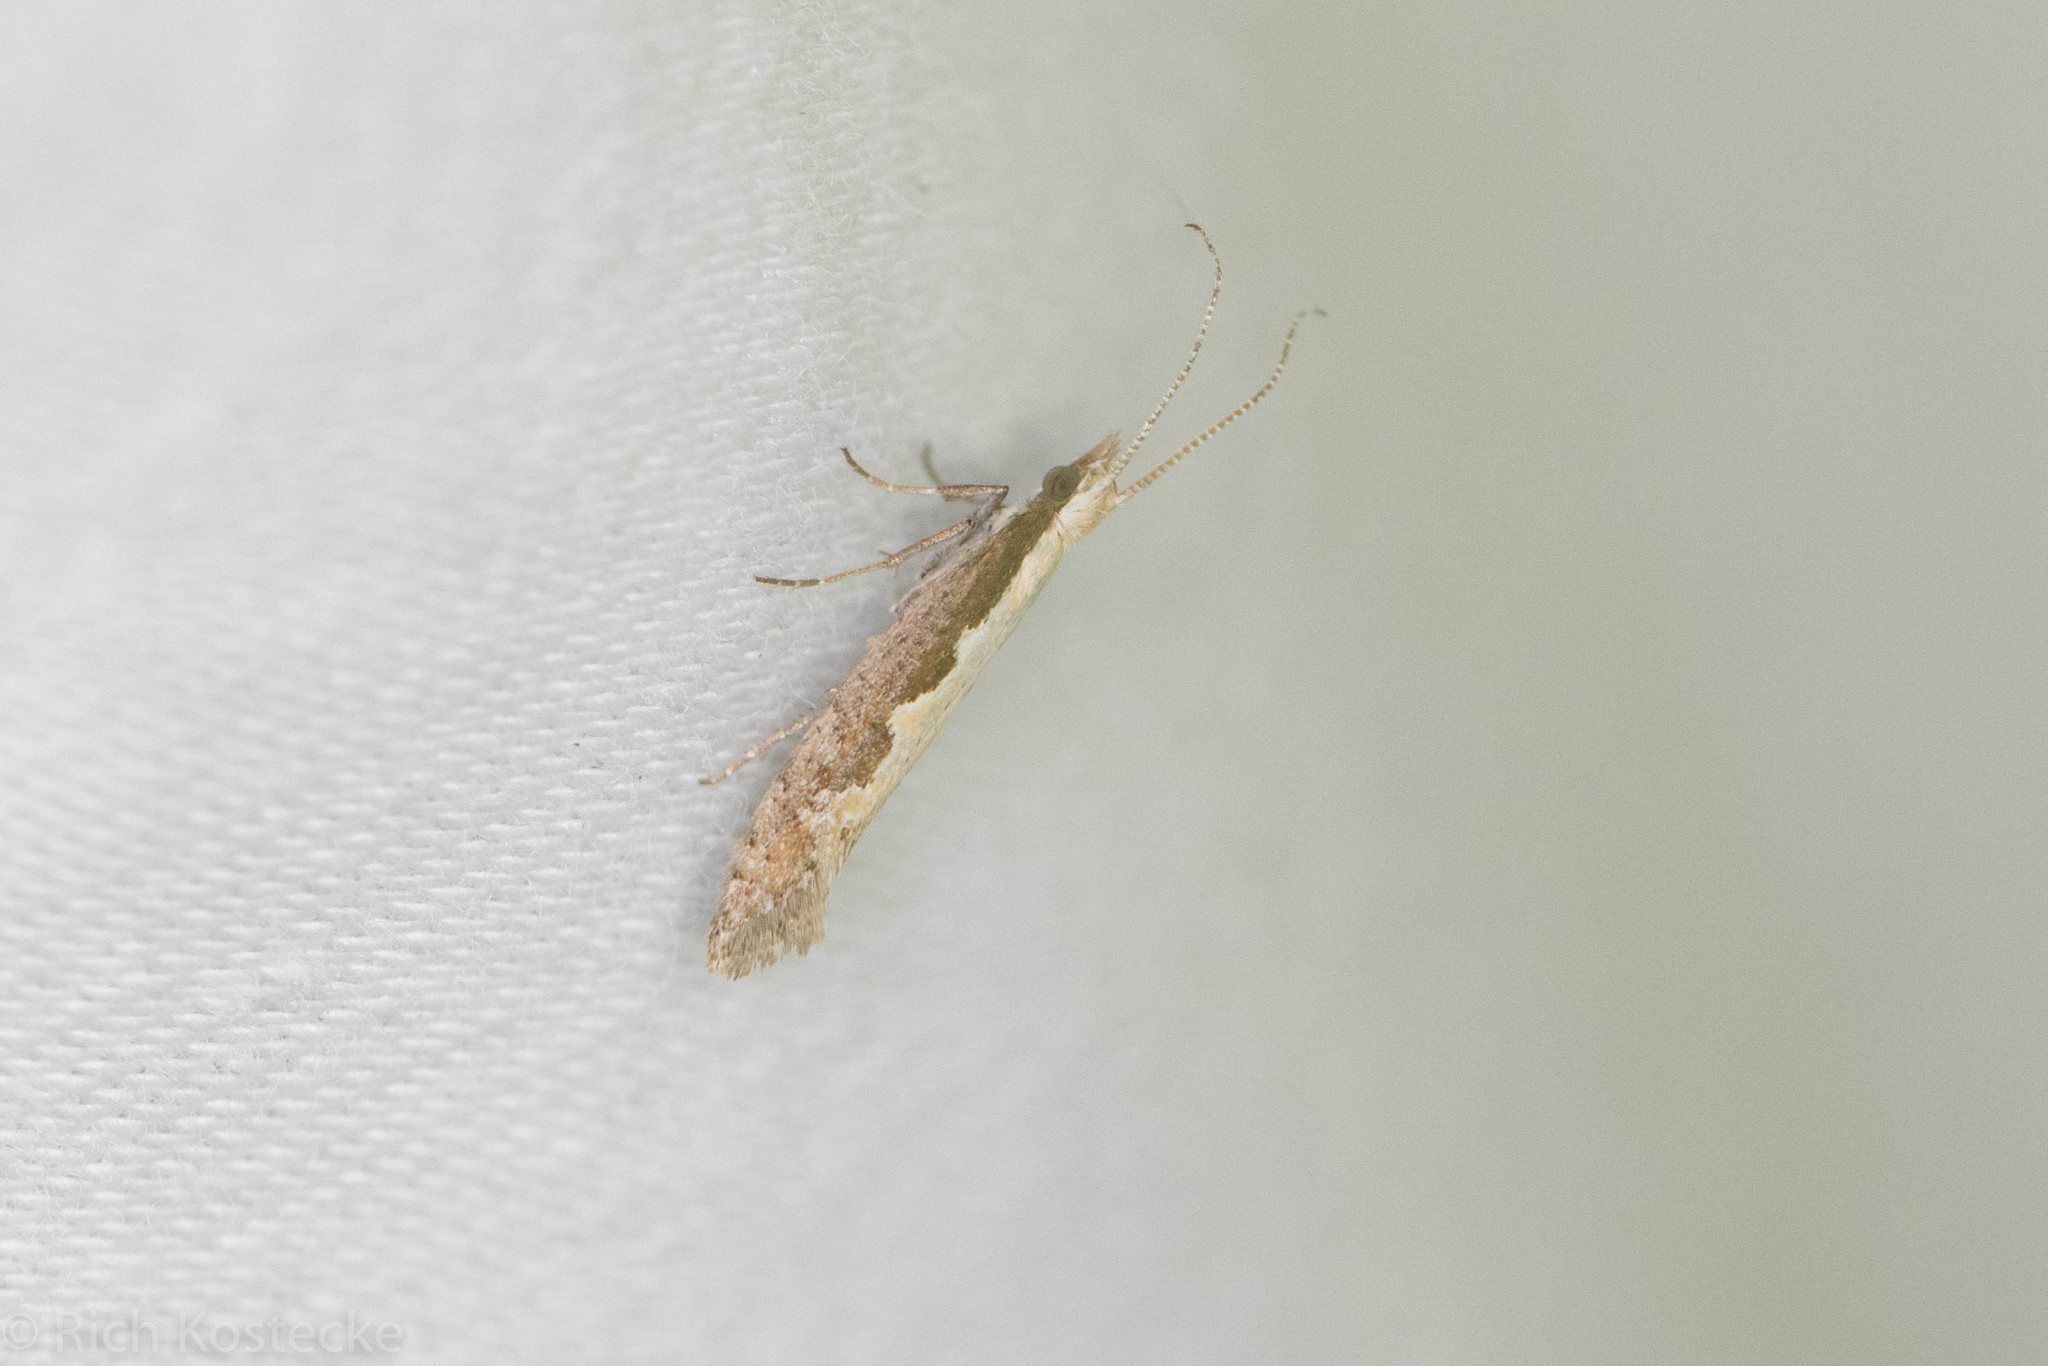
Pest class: diamondback_moth